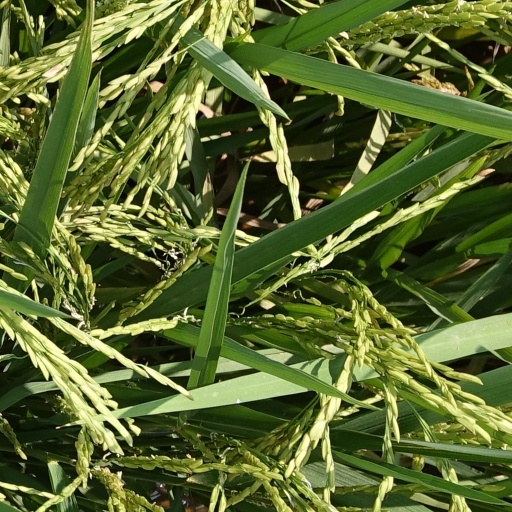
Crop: rice